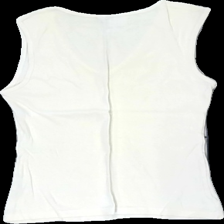
View: back
Type: Tank top
Category: Ladies
Brand: Havana
Colors: Yellow
Material: 100% cotton
Cut: Regular
Size: S
Season: Summer
Stains: Major
Damage location: bottom right
Damage 2 location: top right
Price range: <50
Recommended usage: Export
Description: gult linne, solblekt/ojämn i färgen, lätt nopprig